Ramakrishna Mission Vidyapith, Deoghar

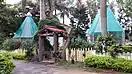
Aviary

The Vidyapith Dairy has a total of 121 cows with an average yield of 375-390 ltrs. per day (2017–18). Almost the whole of the milk produced is consumed by the inmate students and residential staff. The dairy has mechanised milking facility and the cow-dung produce obtained is used to run bio-gas plants, used in kitchen-cooking in Vidyapith.